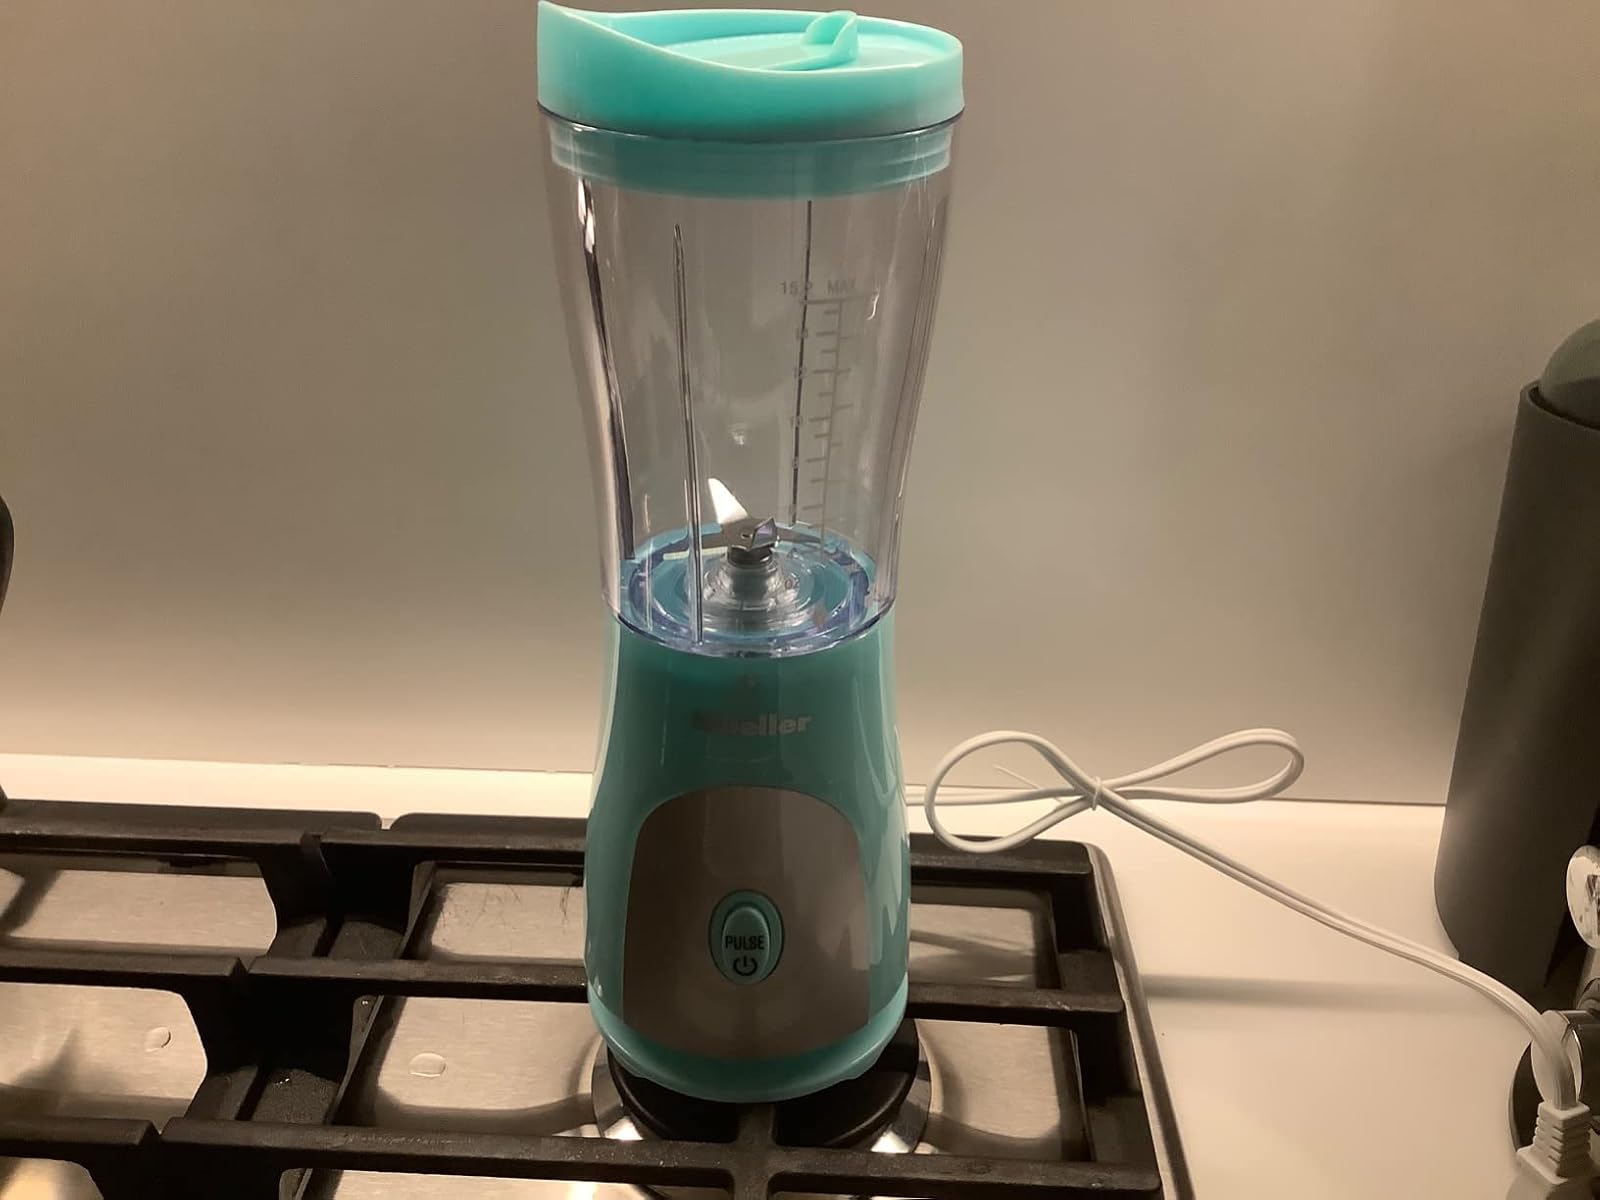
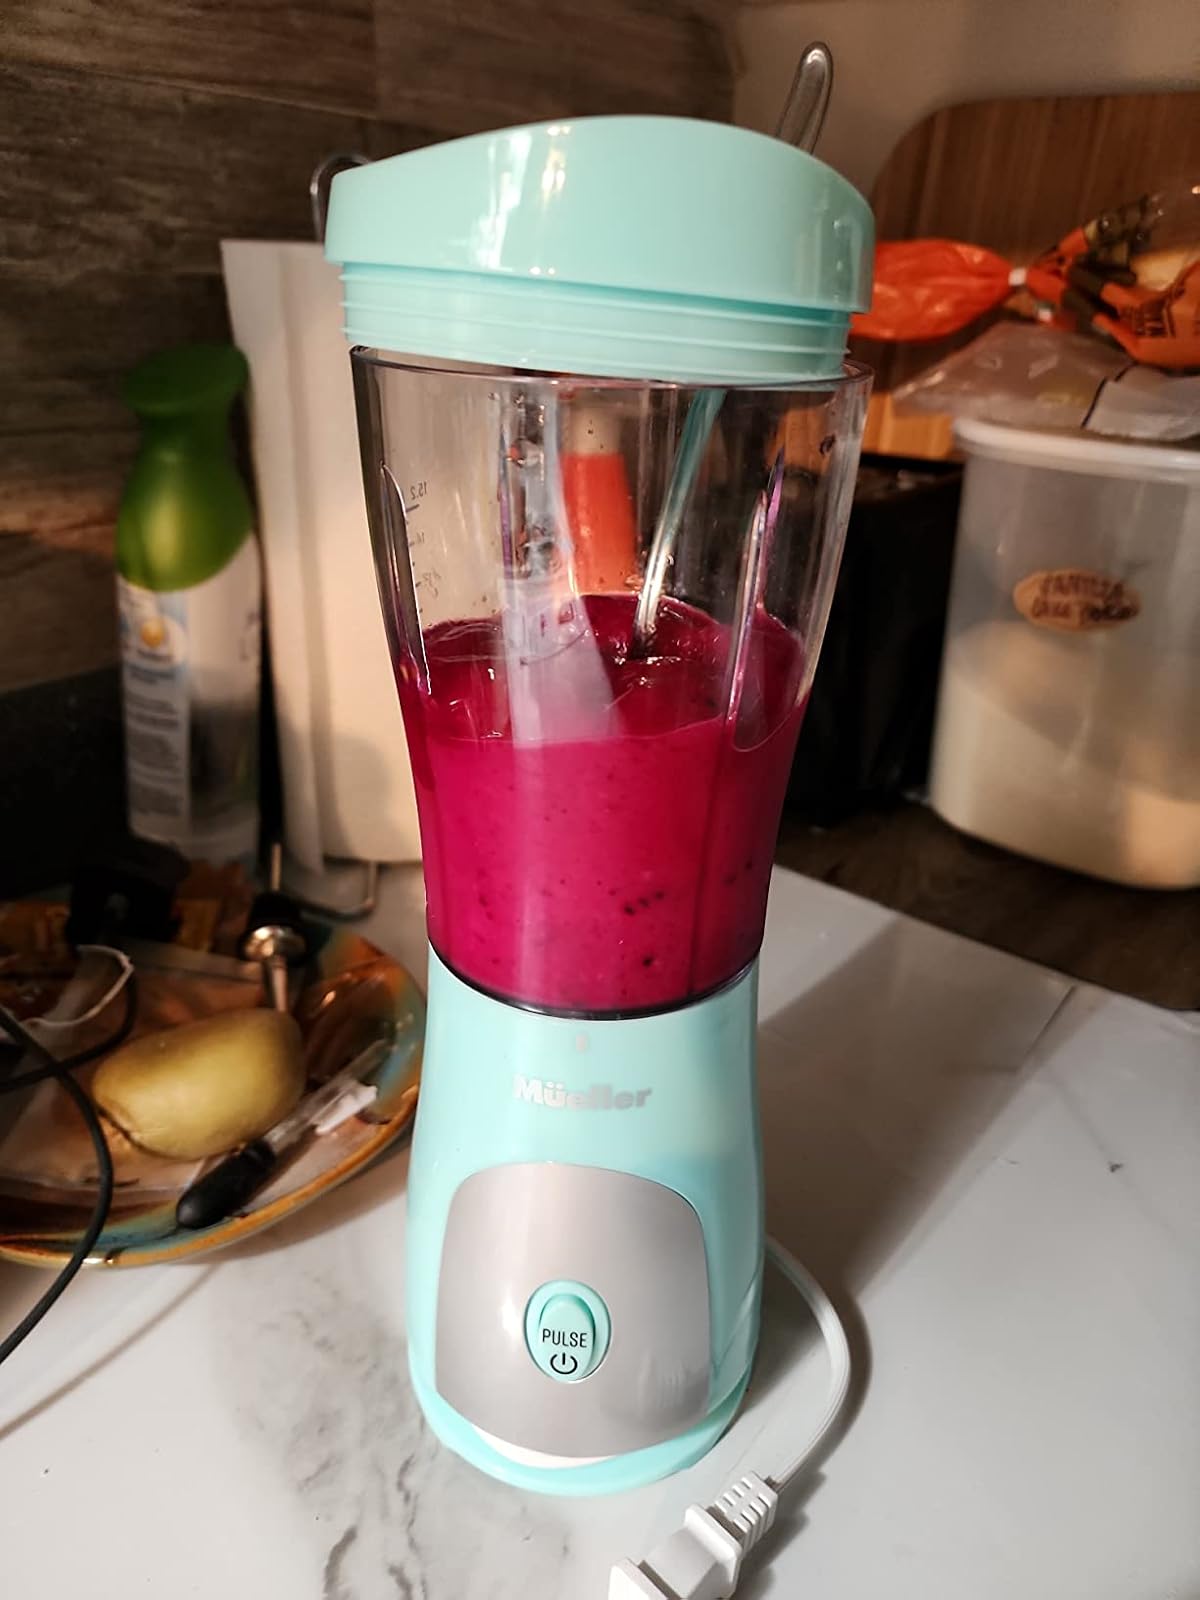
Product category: items_blender
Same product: yes